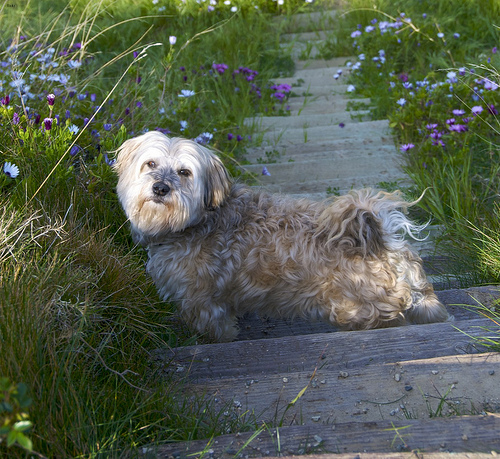
Animal: dog
Breed: havanese